Pateros

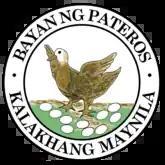
Pateros Municipal Seal

As of 1818, the population was estimated at 3,840 Tagalog people. When Edmund Roberts visited in 1834, he estimated approximately 4,500 residents.